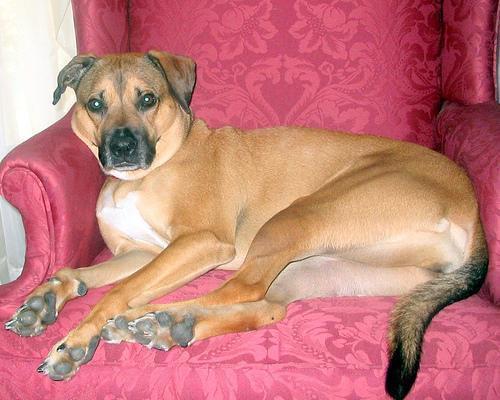
boxer